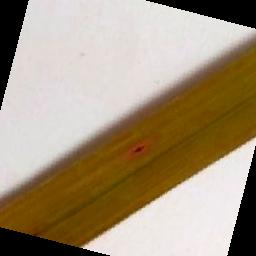
Label: Rice___Brown_Spot